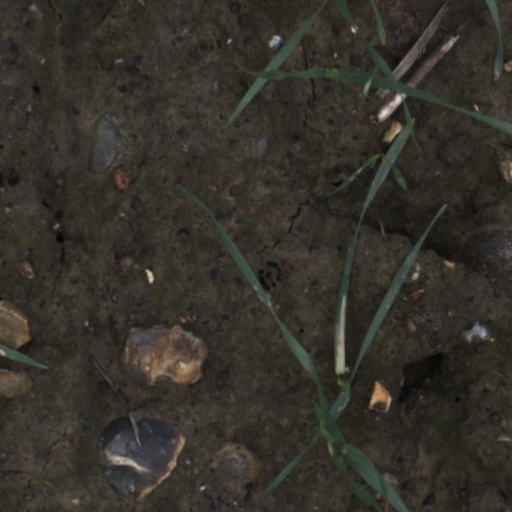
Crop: wheat